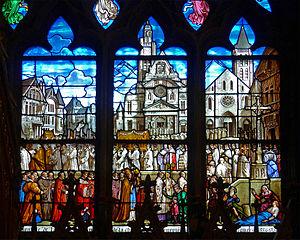
Église Saint-Étienne-du-Mont (vitrail) - Paris V Procession solennelle de la châsse de sainte Geneviève au départ de l'église Saint-Étienne-du-Mont et de l'église Sainte-Geneviève (œuvre de E.Didron, 1882)
Édouard Amédée Didron, né à Paris le 13 octobre 1836, et mort dans la même ville le 14 avril 1902, est un maître verrier français.
L'église Saint-Étienne-du-Mont est une église située sur la montagne Sainte-Geneviève, dans le 5ᵉ arrondissement de Paris, à proximité du lycée Henri-IV et du Panthéon.